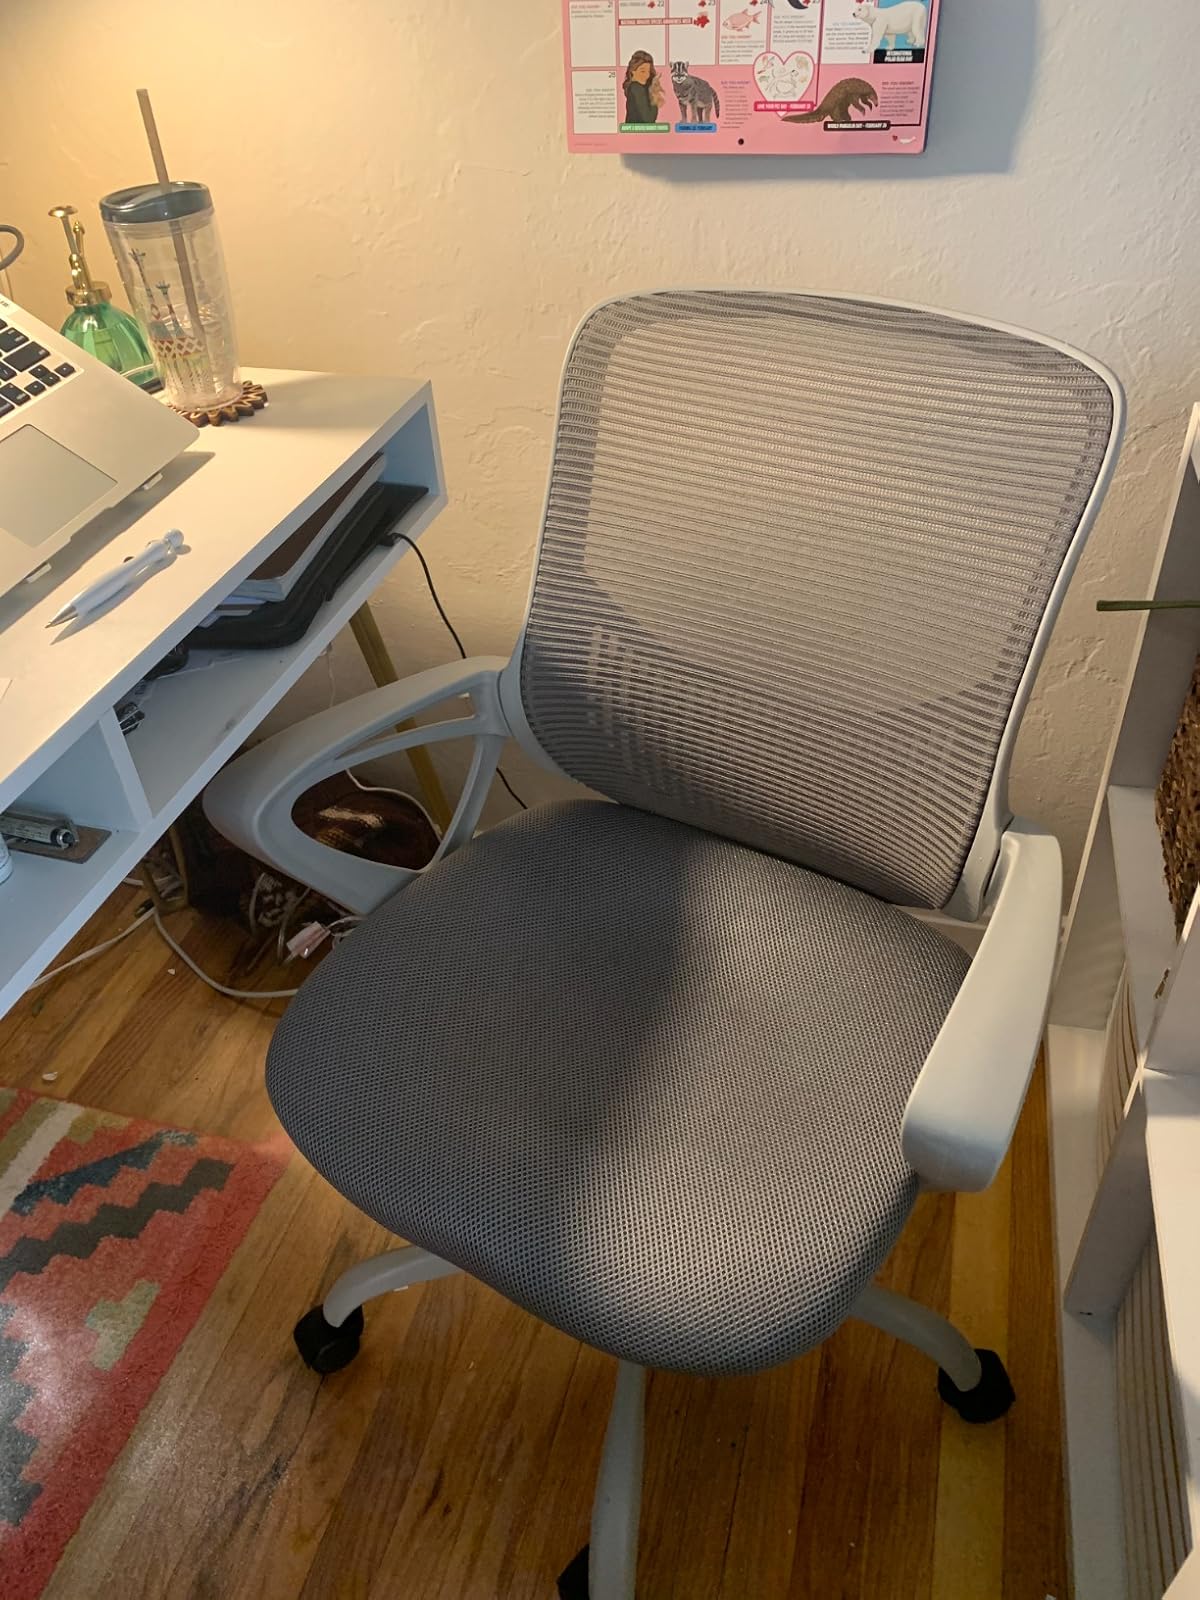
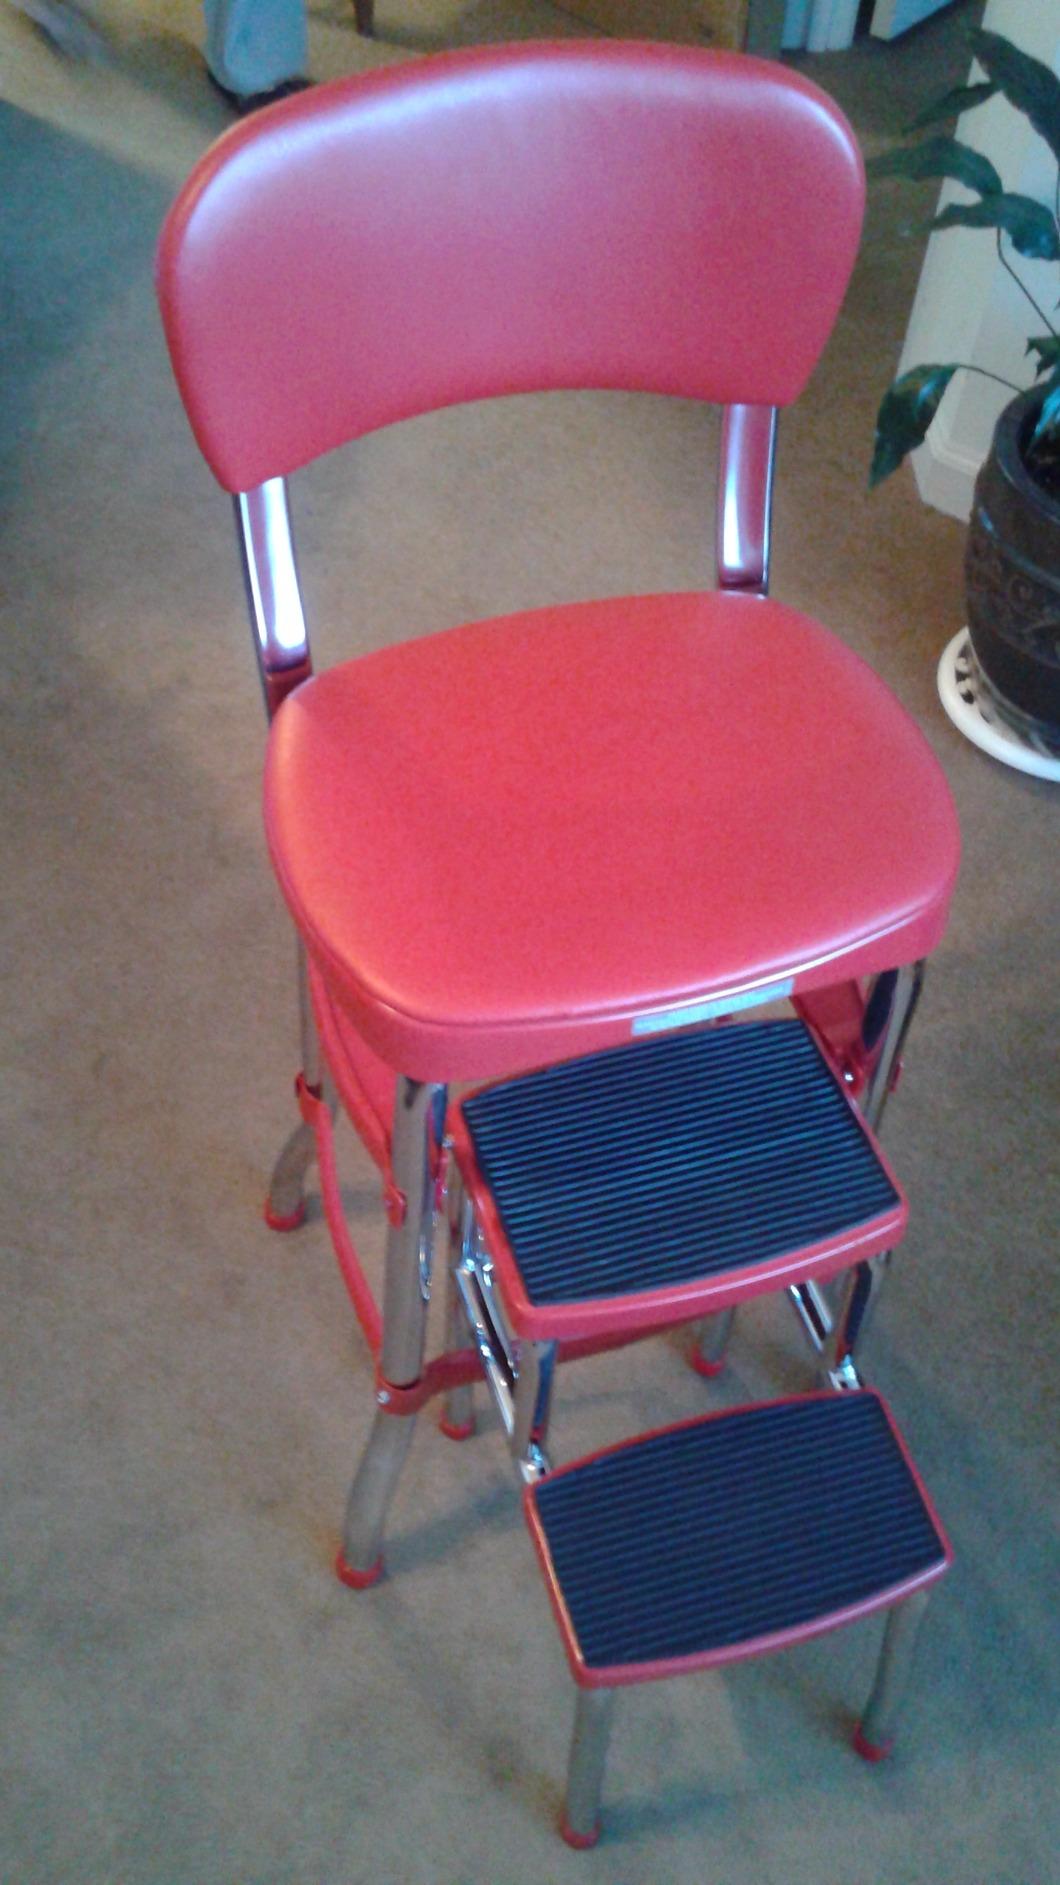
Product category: items_chair
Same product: no